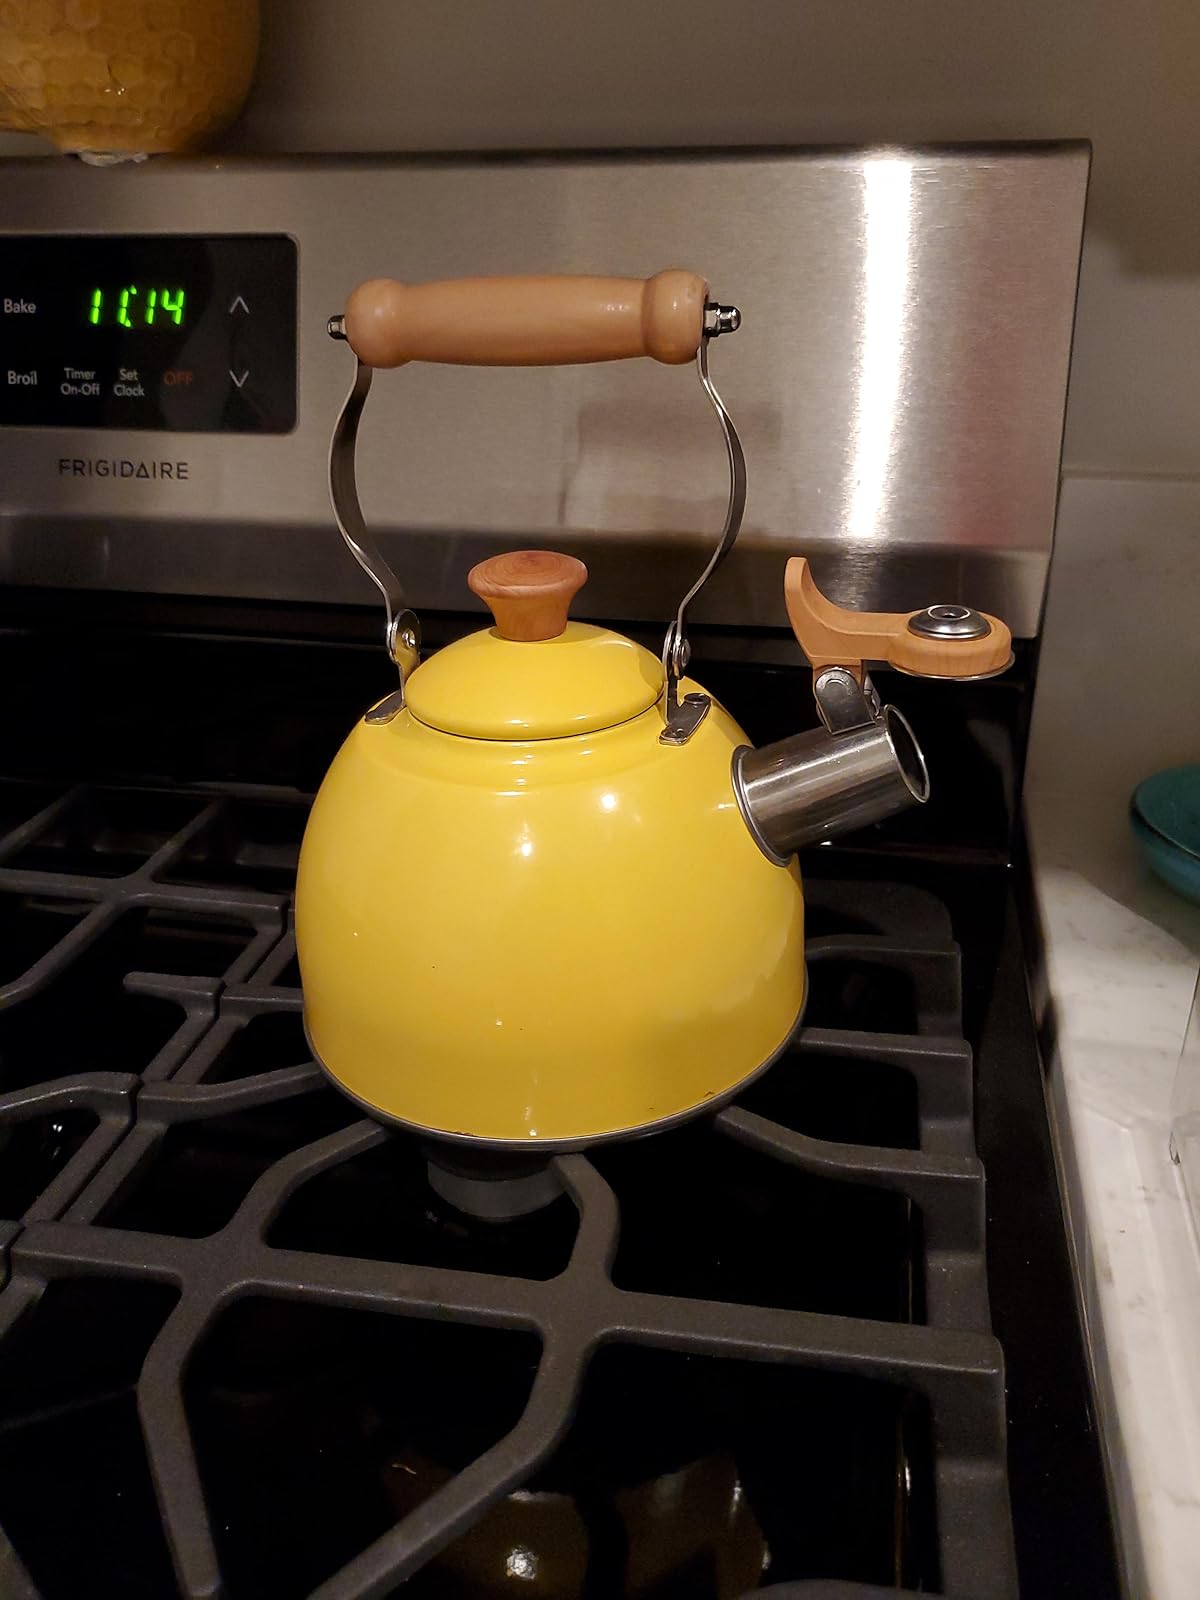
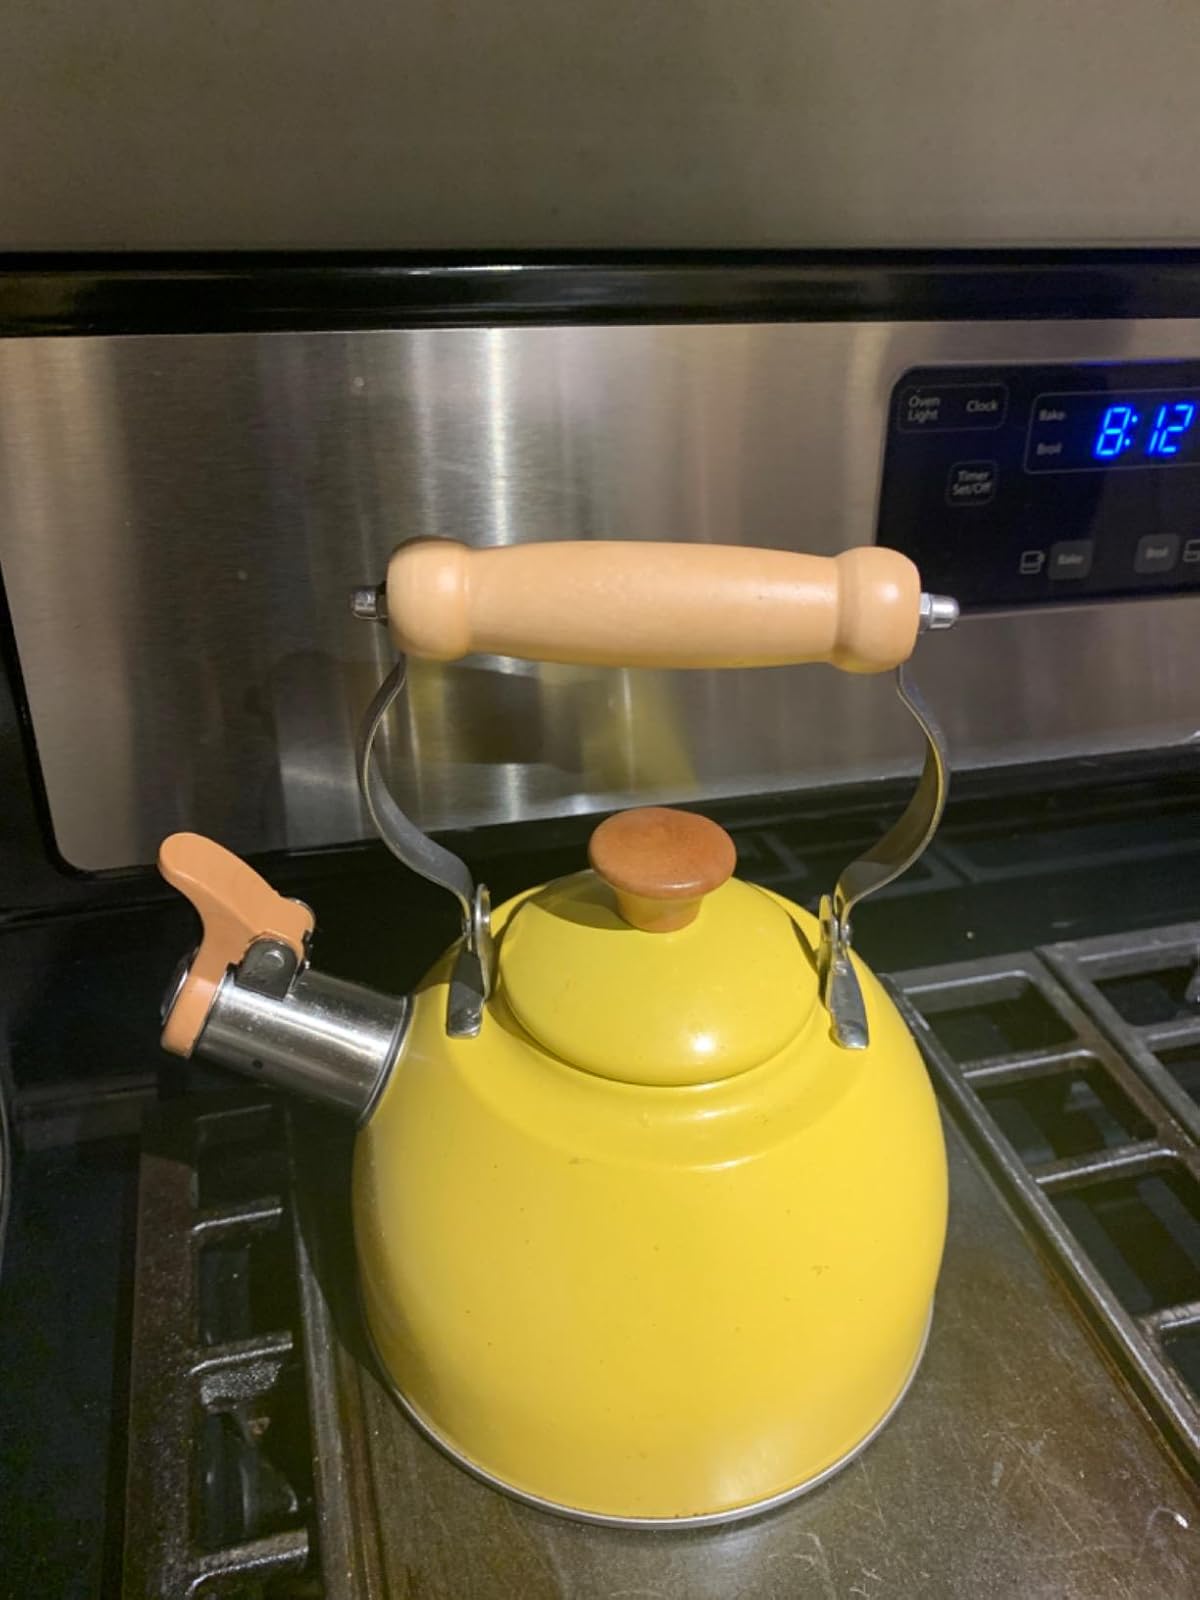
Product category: items_kettle
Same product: yes